Free-turbine turboshaft

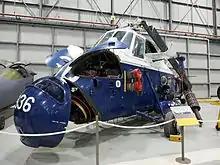
Wessex HAS.31B showing the circumferential air intake of the Gazelle and the two exhausts (red covers) per side

A free-turbine turboshaft ingests air through an intake. The air passes through a compressor and into a combustor where fuel is mixed with the compressed air and ignited. The combustion gases are expanded through a compressor-driving turbine, and then through a "free" power turbine before being exhausted to the atmosphere. The compressor and its turbine are connected by a common shaft which, together with the combustor, is known as a gas generator, which is modelled using the Brayton Cycle. The (free) power turbine is on a separate shaft.